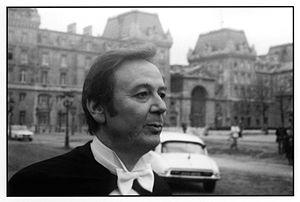
Le Septième Juré est un film français en noir et blanc de Georges Lautner, sorti en 1962 en France, d'après le roman de Francis Didelot.
Maurice Biraud, né le 3 mars 1922 à Paris, mort le 24 décembre 1982 à Paris, est un animateur de radio, humoriste et acteur français.